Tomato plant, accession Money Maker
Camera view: horizontal (90 deg, fisheye); turntable rotation: 90 degrees
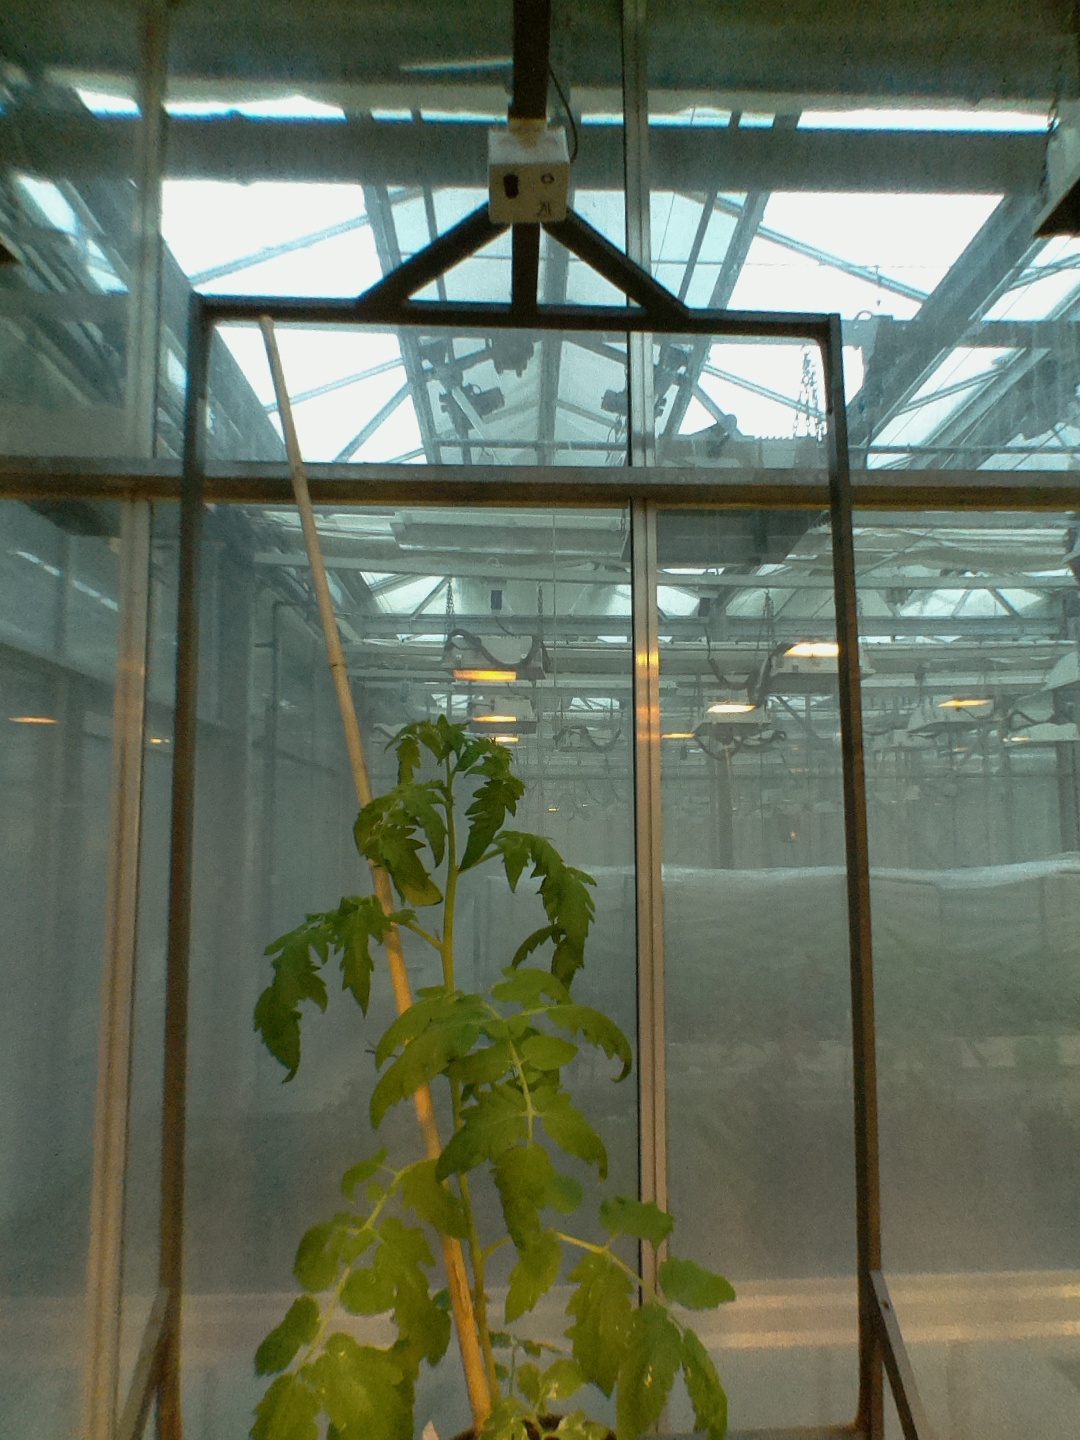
BBCH growth stage 53: 3 inflorescences visible